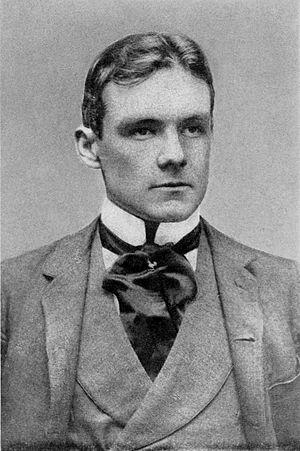
Richard Harding Davis, né le 18 avril 1864 à Philadelphie et mort le 11 avril 1916 à New York, est un journaliste et écrivain américain.